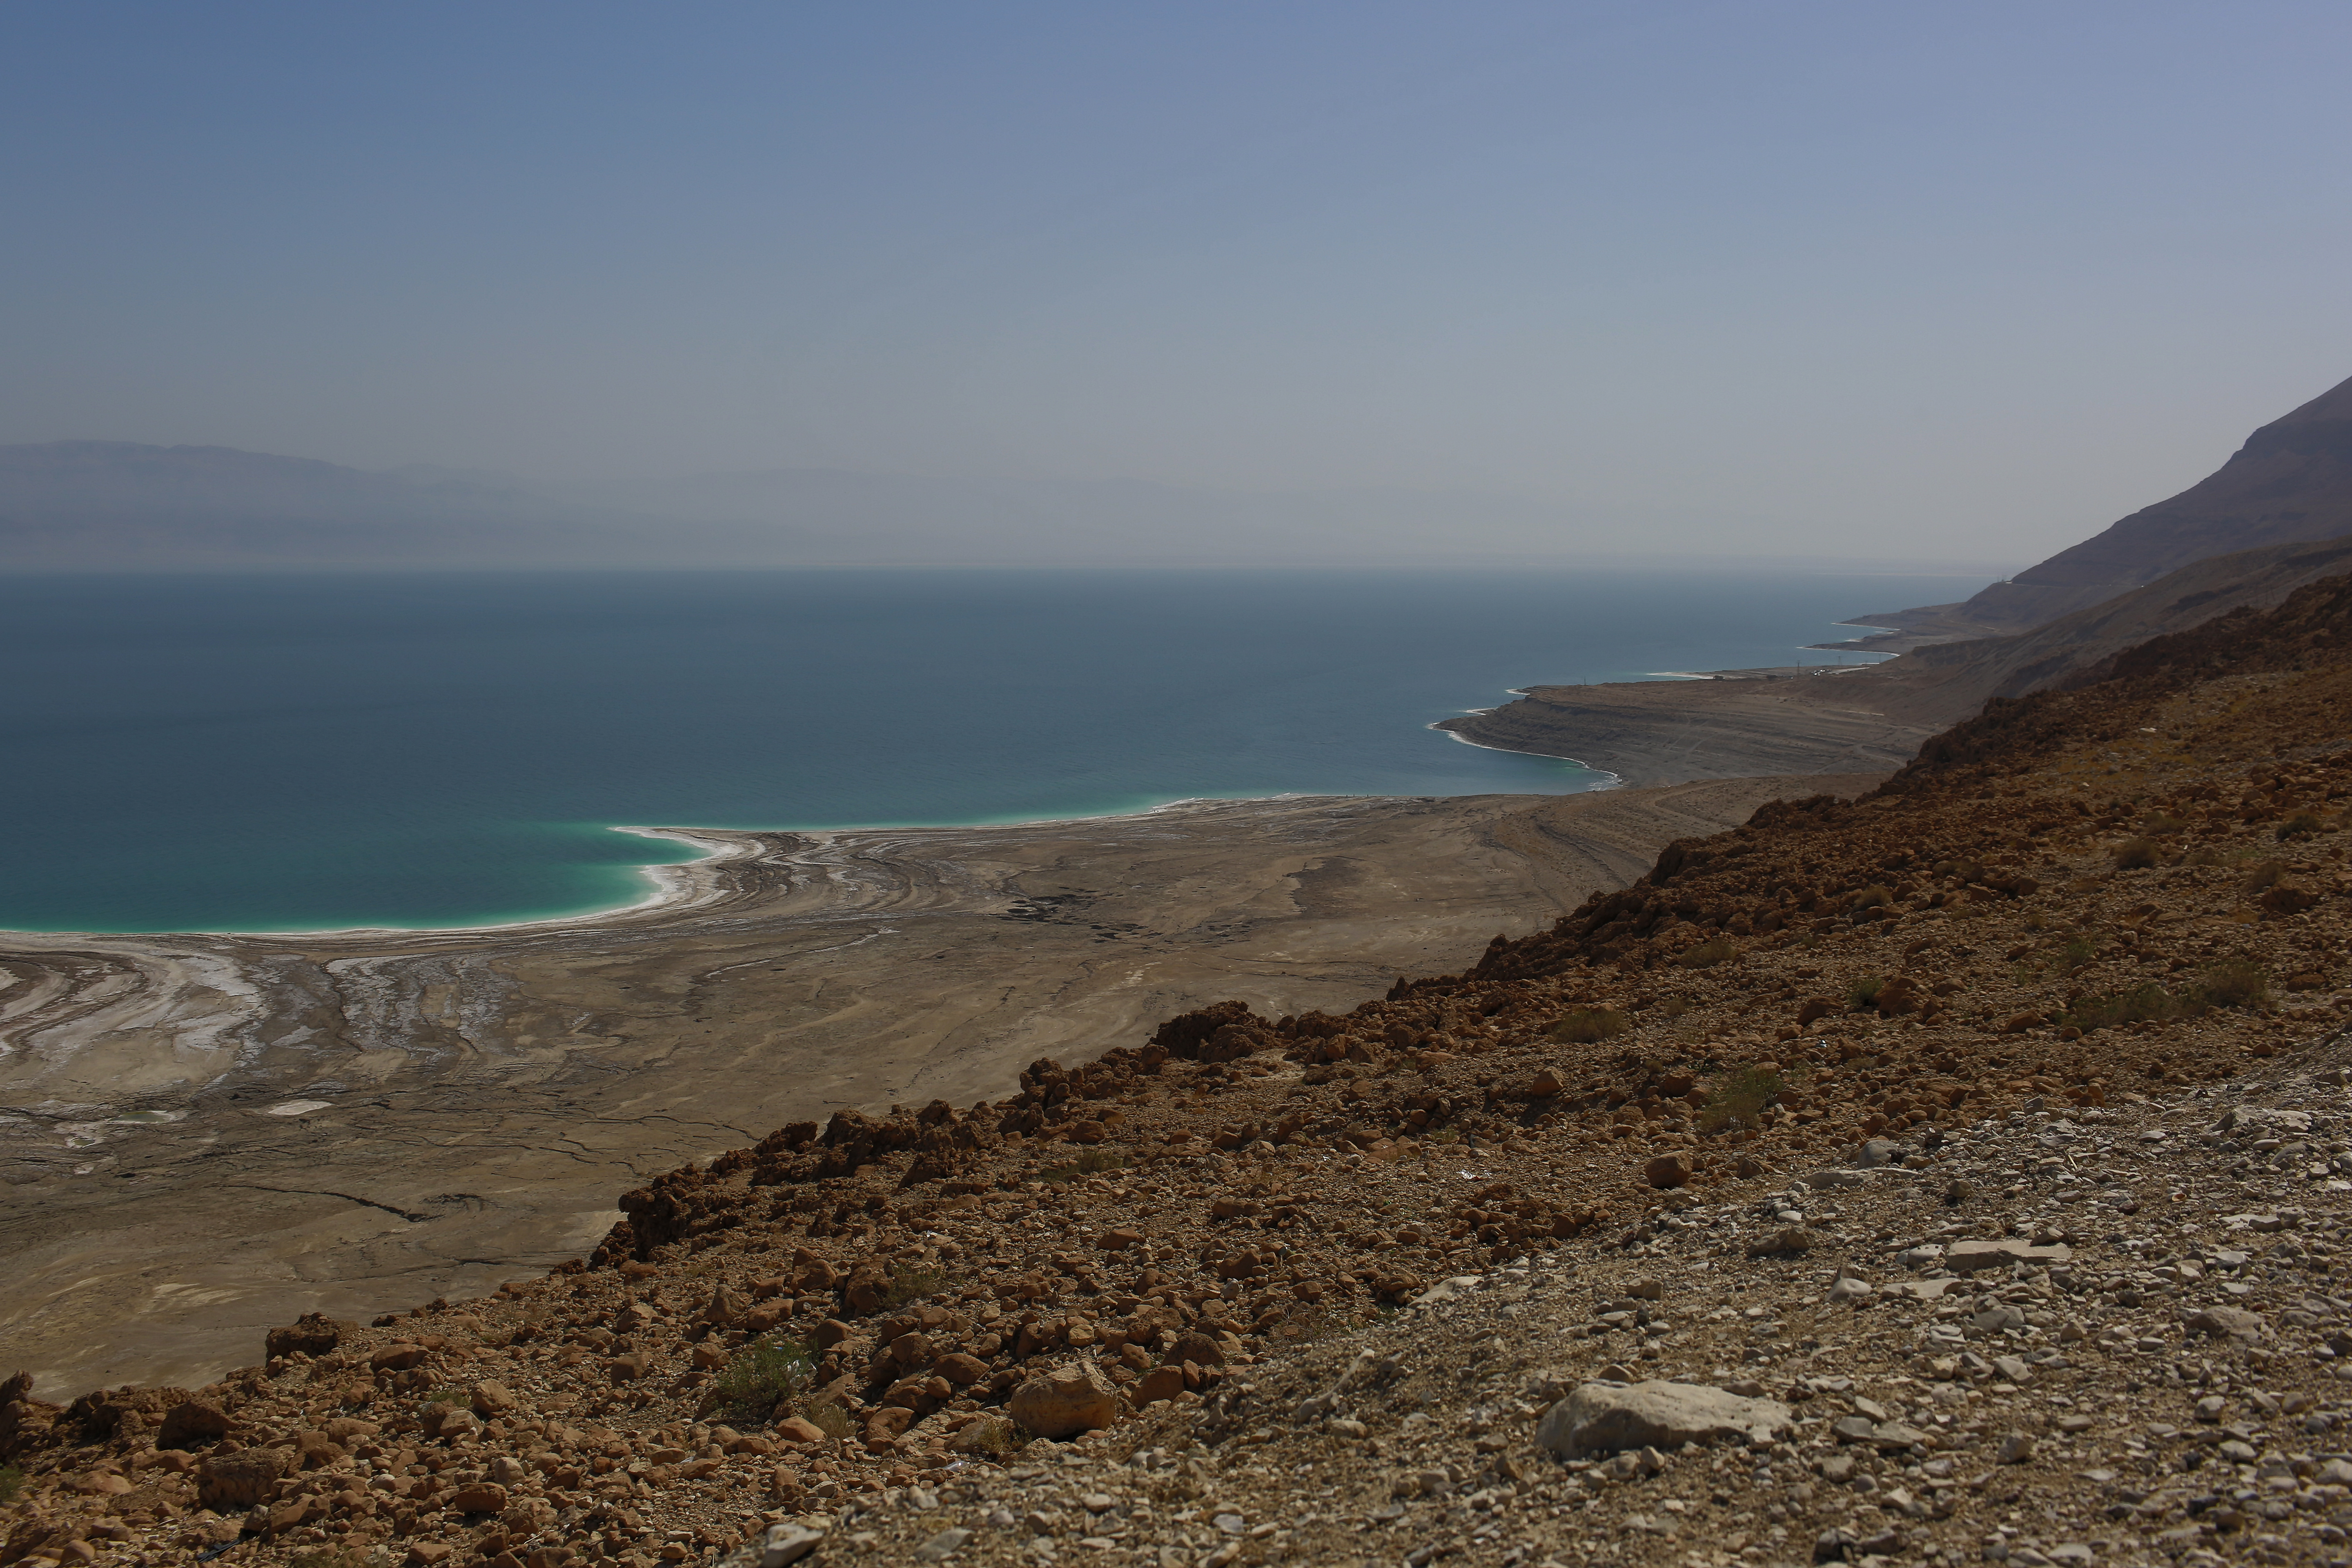
nature, coast, sea, shore, headland, sky, coastal and oceanic landforms, Raised beach, ocean, bay, highland, mountain, beach, promontory, cape, hill, terrain, geology, horizon, landscape, cliff, lake, fell, wave, klippe, road, ridge, sound